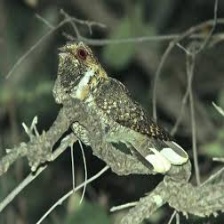
Species: EASTERN WIP POOR WILL
Scientific name: ANTROSTOMUS VOCIFERUS